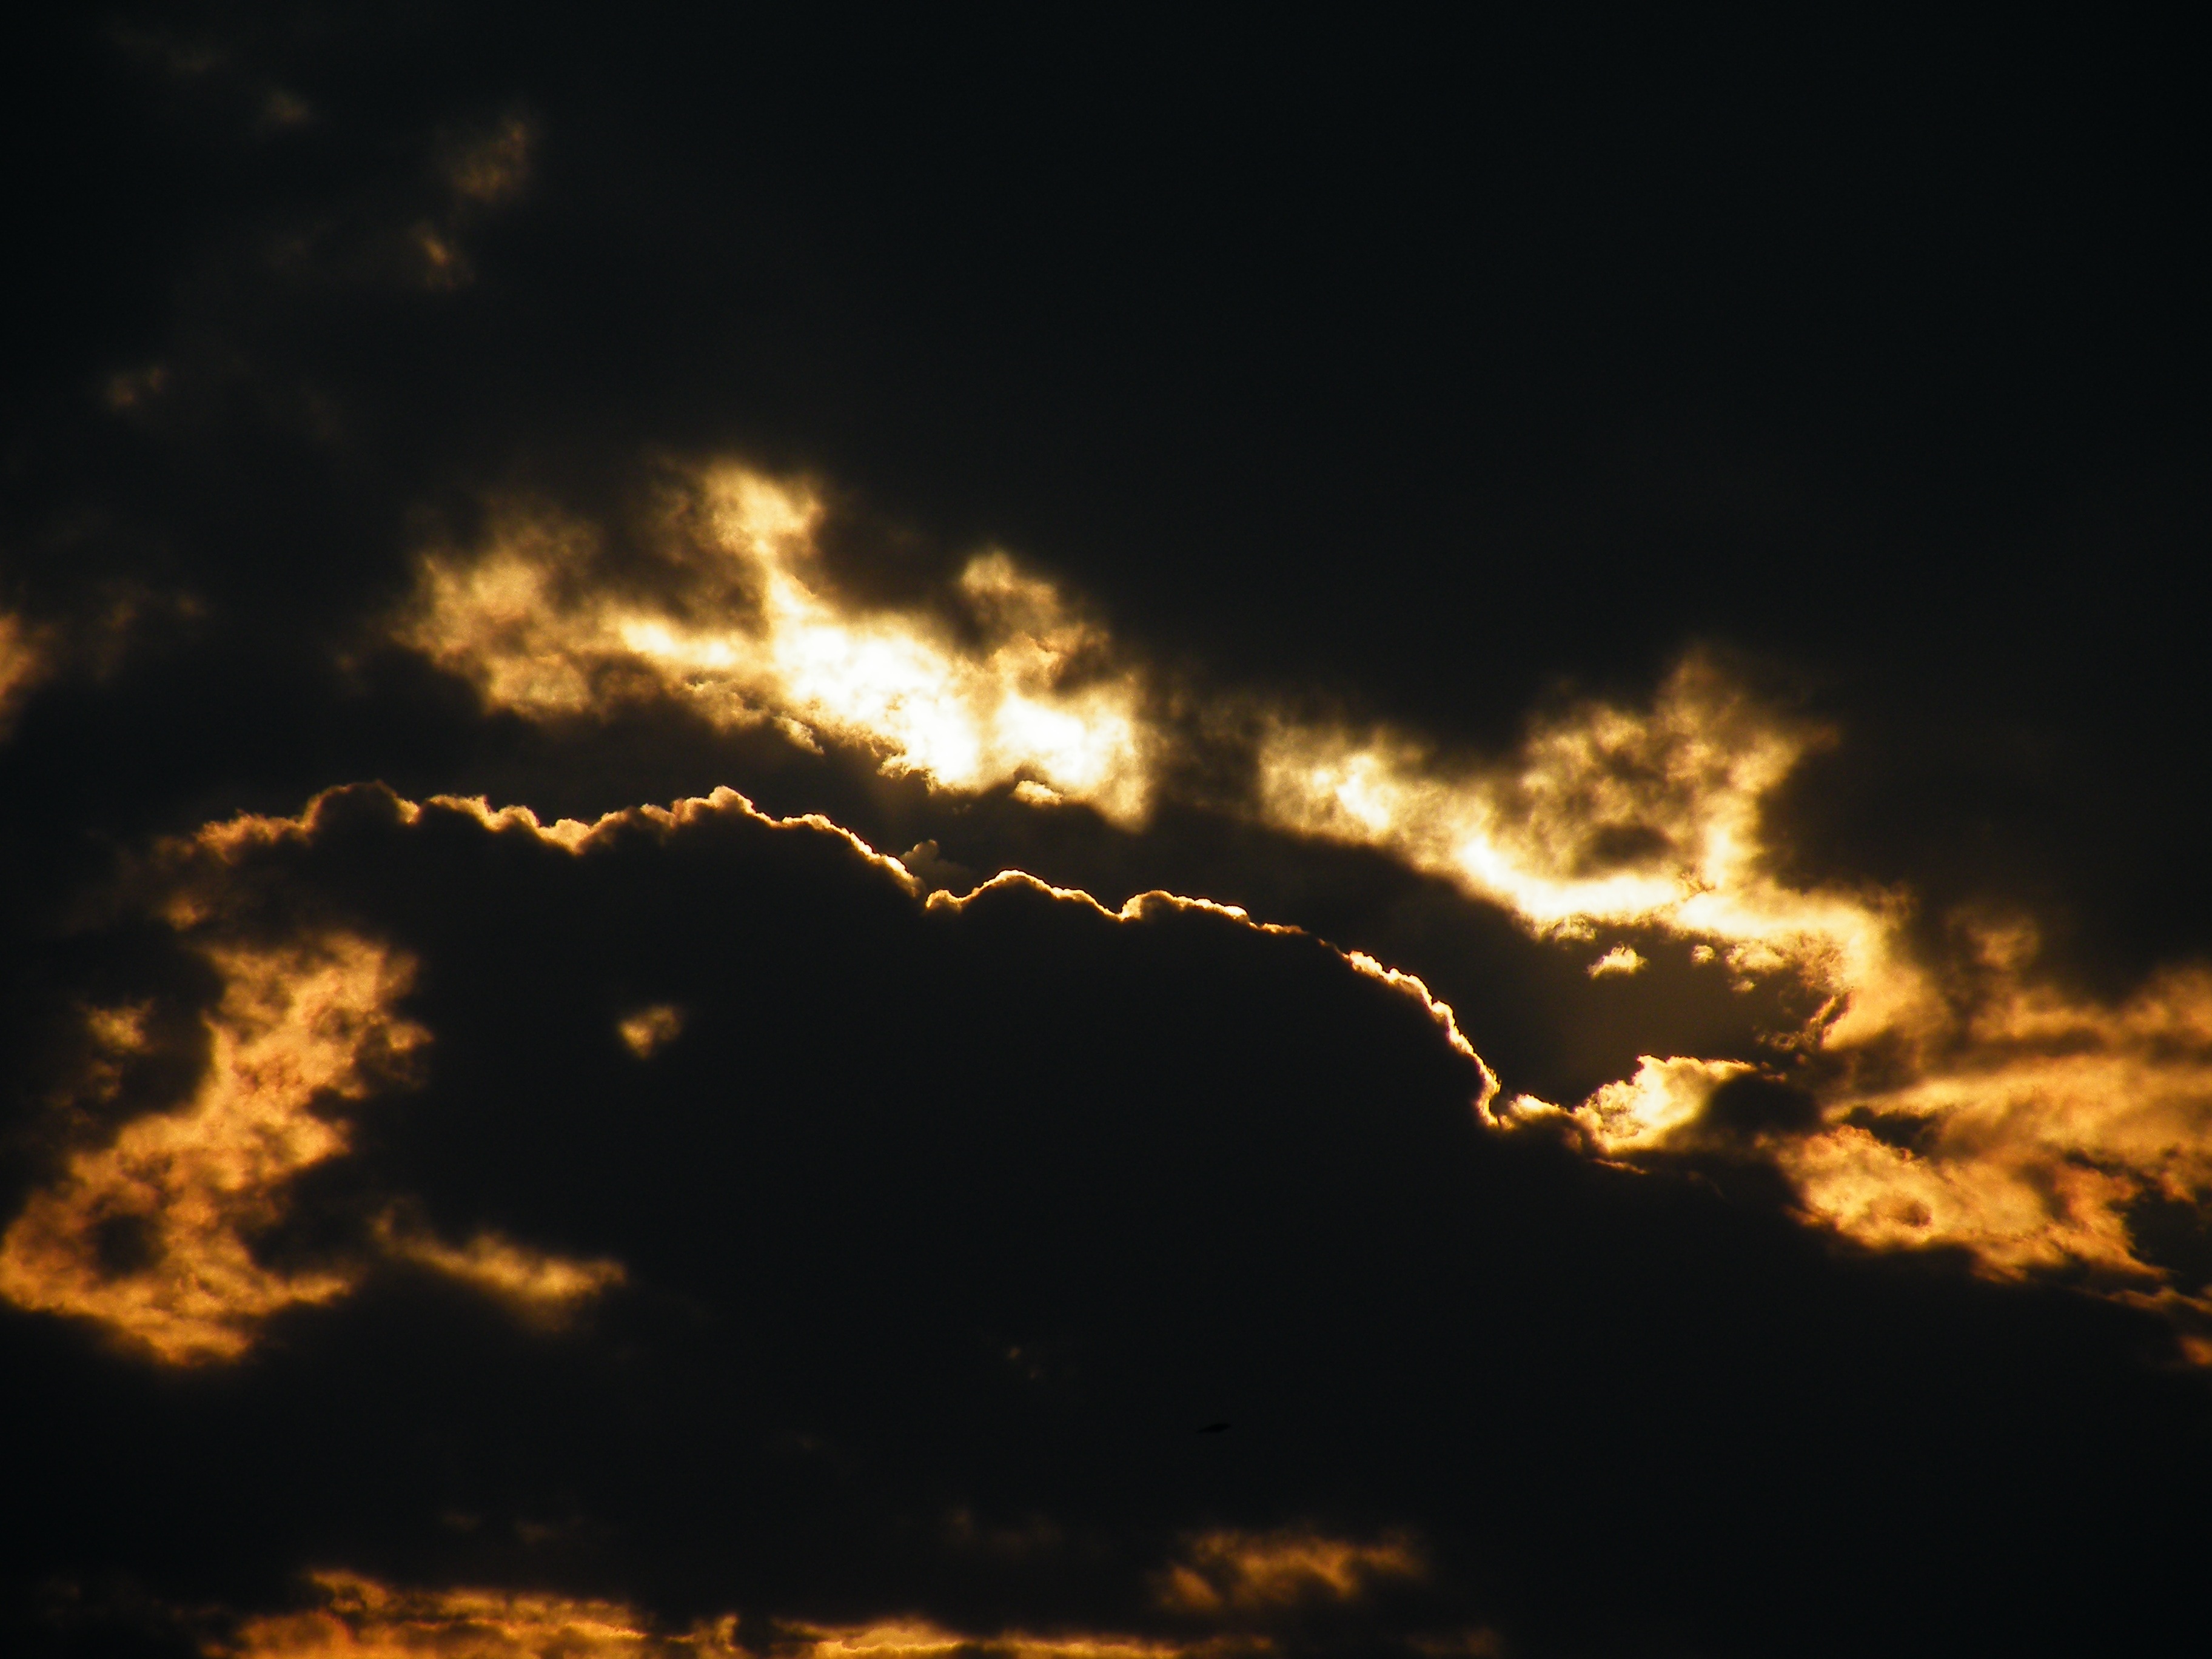
light, cloud, sky, sun, sunset, night, sunlight, atmosphere, dusk, evening, weather, darkness, clouds, dramatic, afterglow, astronomical object, meteorological phenomenon